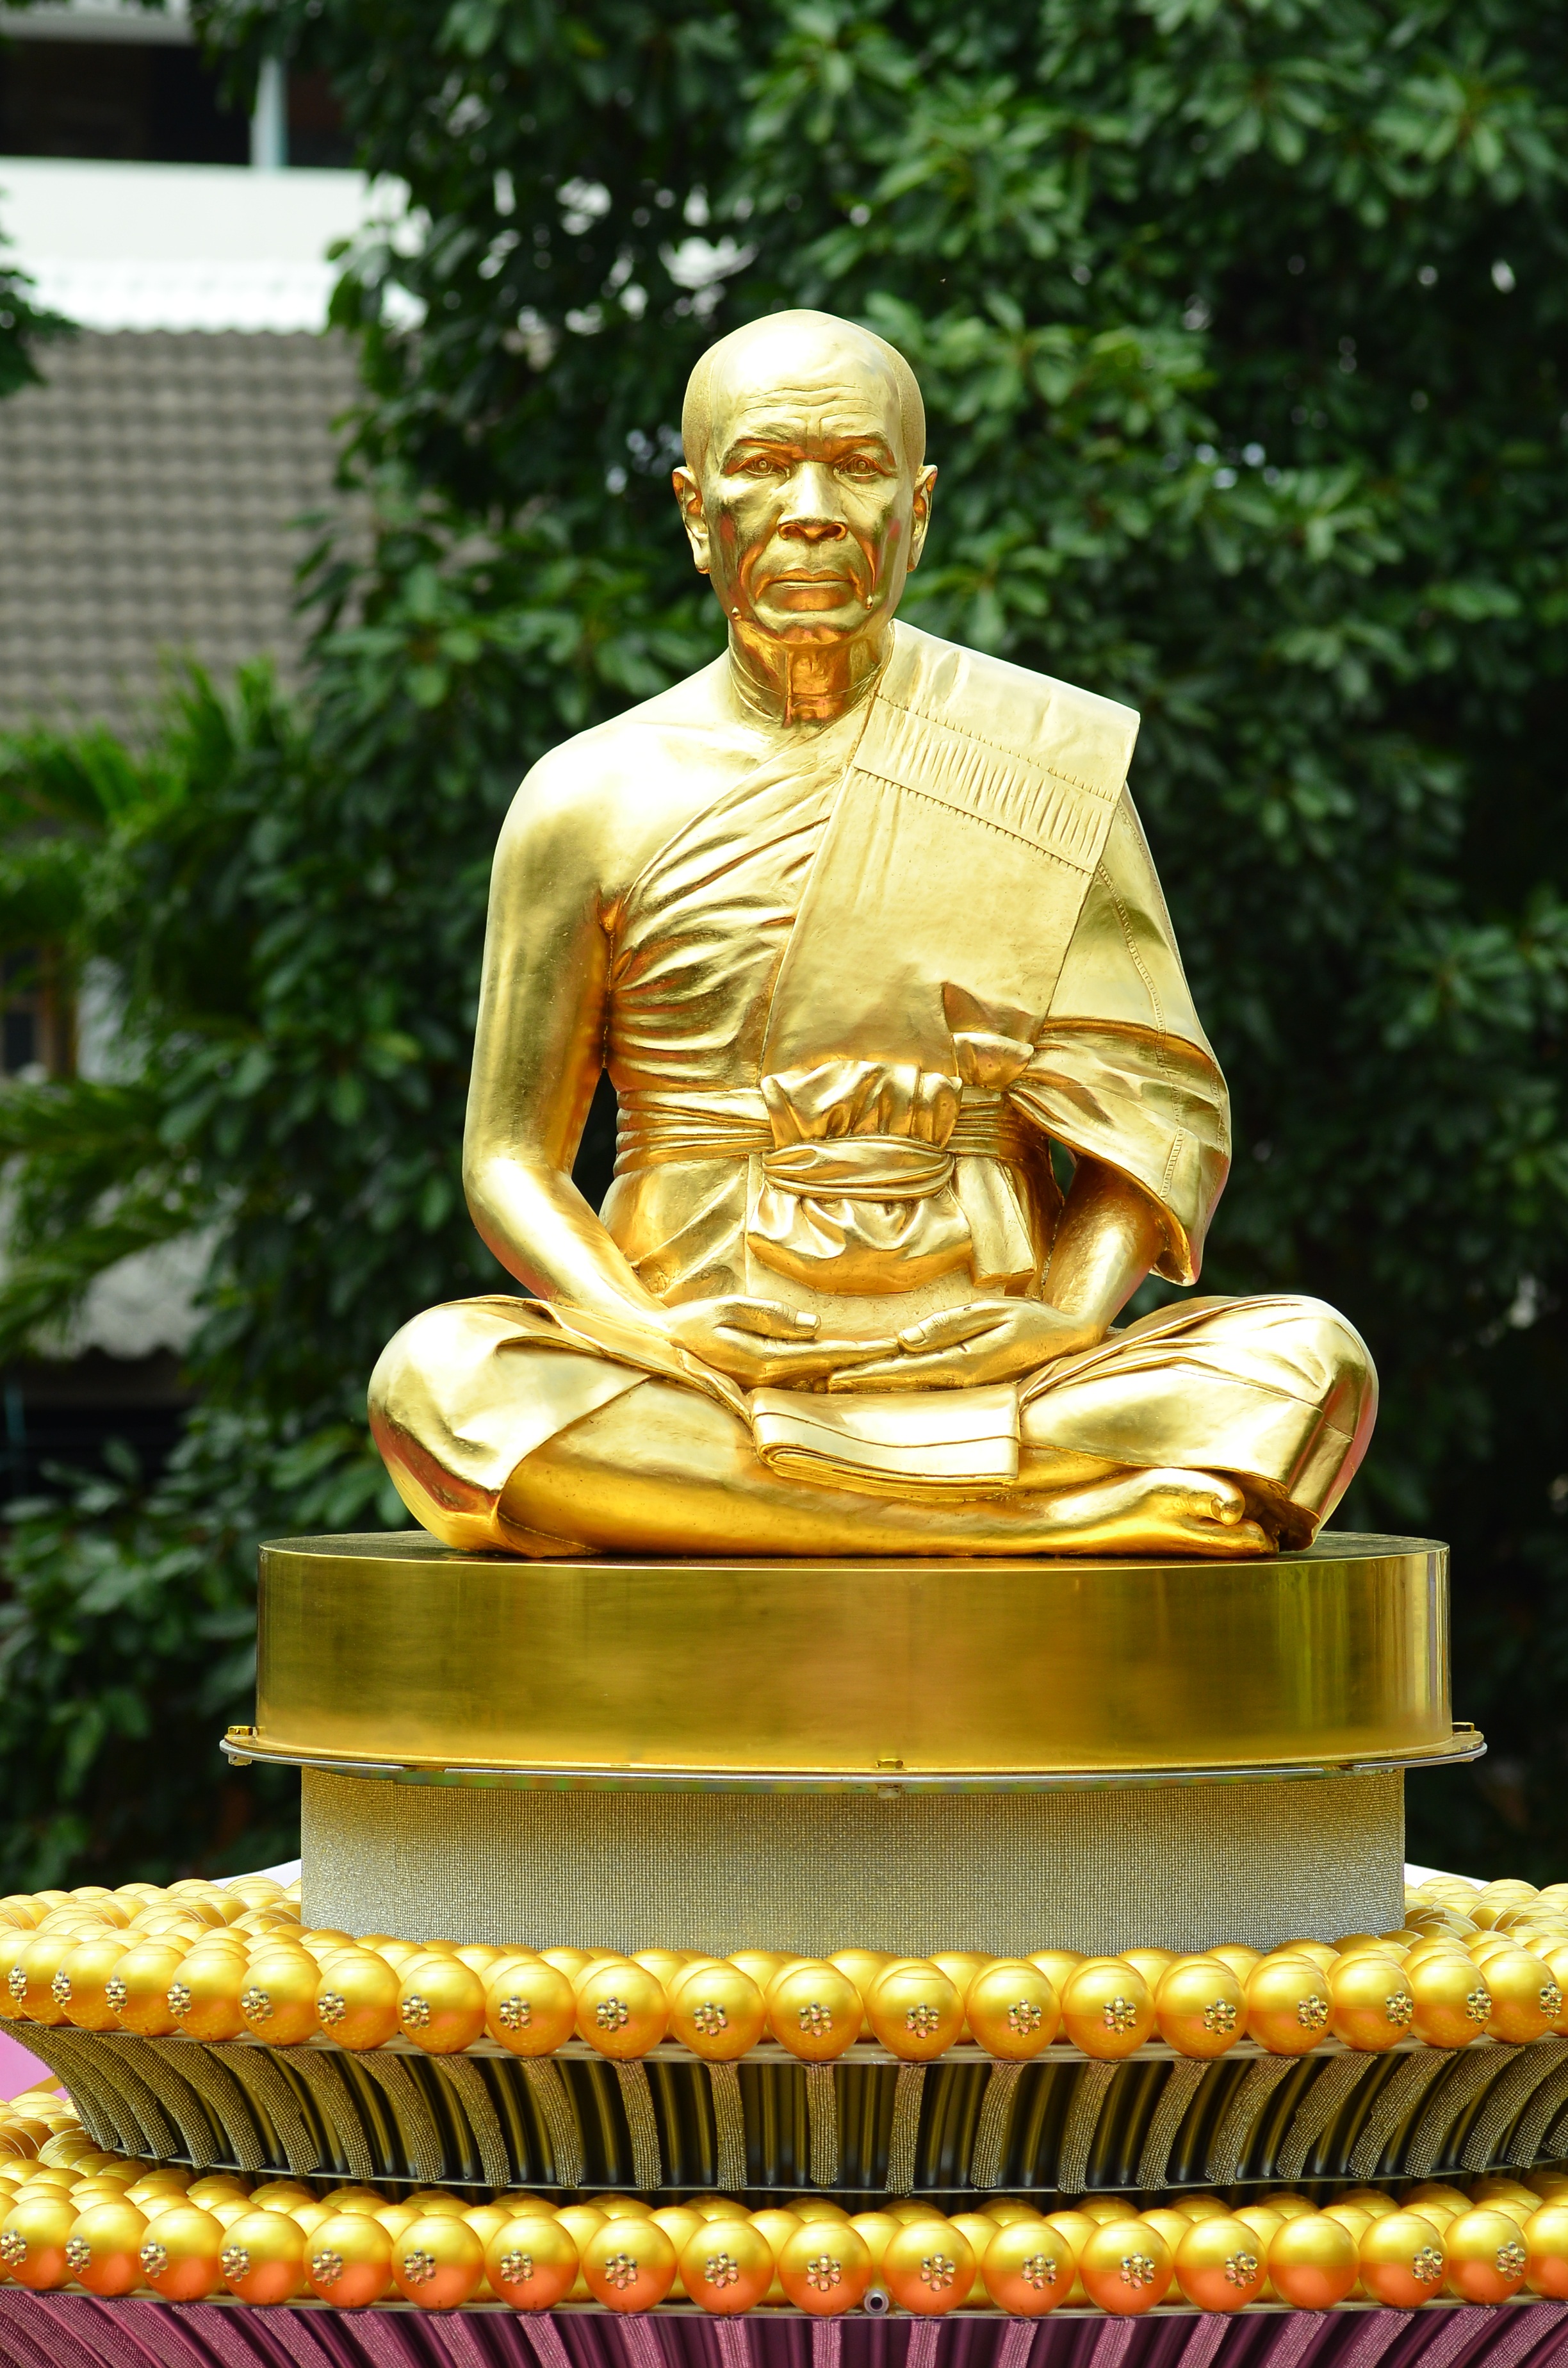
monument, asian, statue, sitting, monk, meditate, buddhism, asia, thailand, meditation, gold, temple, million, stupa, wat, budha, gautama buddha, ancient history, human positions, dhammakaya pagoda, phra dhammakaya, more than, budhas, phramongkolthepmuni, meditate statue, pagada